Roxann Dawson

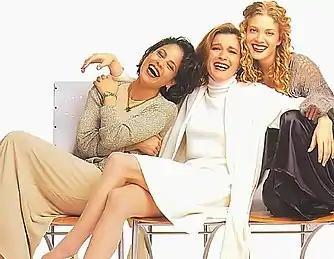
Roxann Dawson with "Voyager" actresses Kate Mulgrew and Jennifer Lien (1995)

In 1994, Dawson was cast as the half Human/half-Klingon engineer B'Elanna Torres on "". She was a main cast member for all seven seasons of the show.